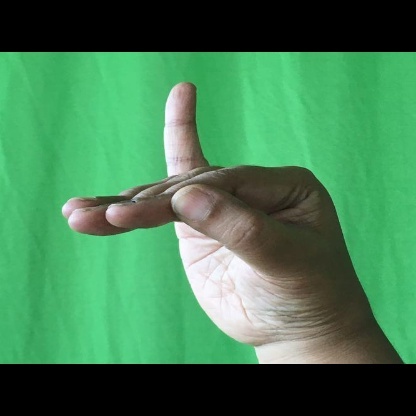
Mudra: Hamsapaksha